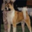
Label: dog